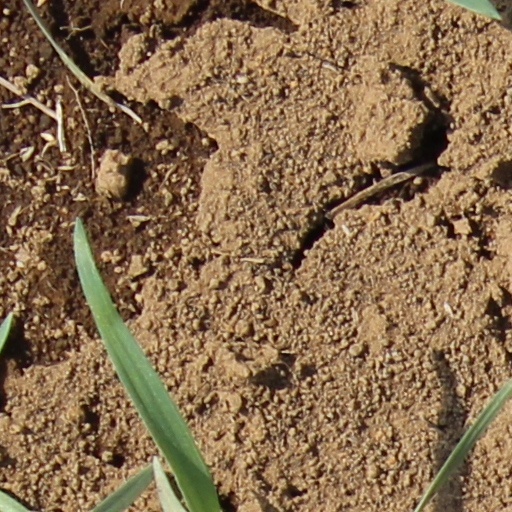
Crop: wheat